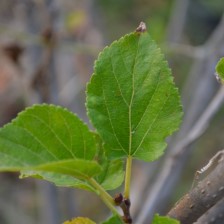
Variety: Kamphaengsaeng42